Thủ Thiêm Bridge

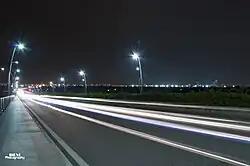
Thủ Thiêm Bridge

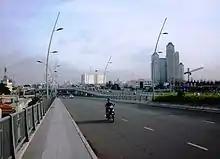
Thủ Thiêm Bridge

Thủ Thiêm Bridge is a 6-lane bridge in Ho Chi Minh City, the largest city of Vietnam, opened in 2008. The bridge links District 2 with Bình Thạnh District, near downtown District 1. This bridge is an important link between existing downtown of Ho Chi Minh City with Thu Thiem New Urban Area. The cost estimate for construction of the bridge was US$60 million, implemented by a consortium of Vietnamese contractors. The progress was delayed due to delay in land compensation – a big problem in project management faced by many investors in Vietnam.